Hurricanes in Central America

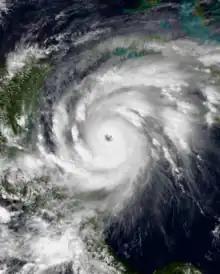
Hurricane Mitch at peak intensity to the northeast of Honduras

Central America is a region containing seven countries that connects the two continents of North America and South America.